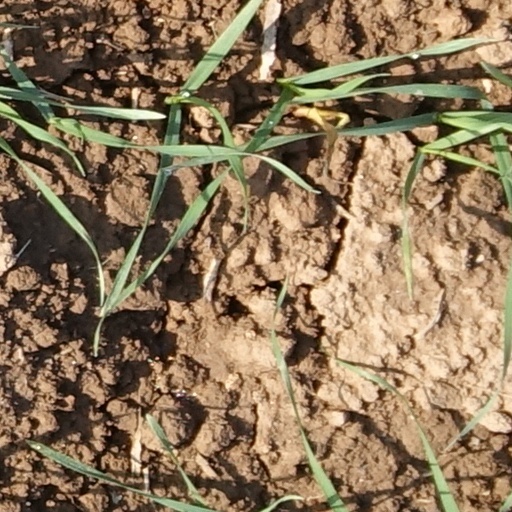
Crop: wheat